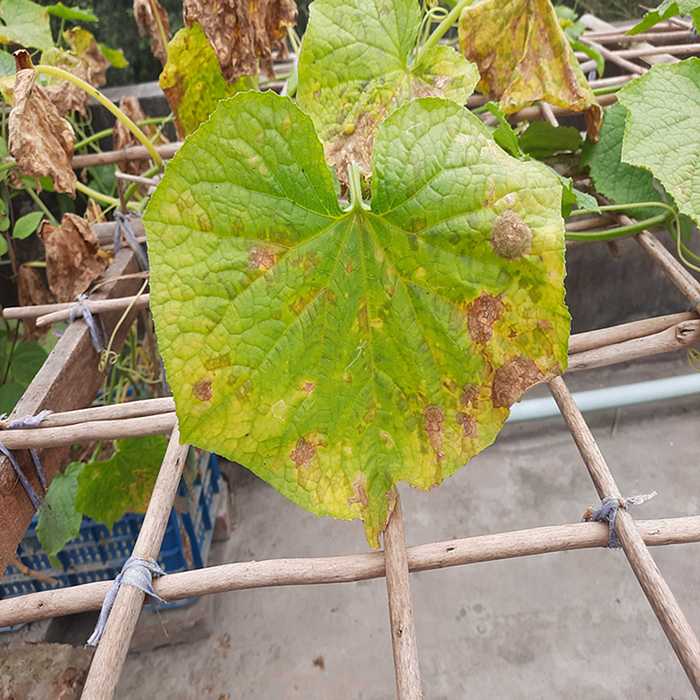
Plant: Cucumber
Label: Anthracnose lesions